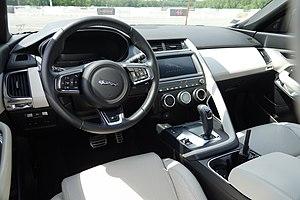
Essais Jaguar E-Pace
Le E-Pace est un SUV compact sportif produit par le constructeur automobile britannique Jaguar depuis 2017. Présenté le 13 juillet 2017 à Londres, il s'agit du second SUV de la gamme Jaguar après le F-Pace, et avant le I-Pace électrique de 2018.